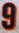
Number: 9